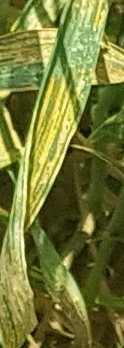
Label: Wheat___Yellow_Rust